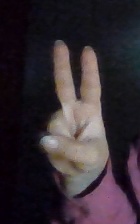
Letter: taa